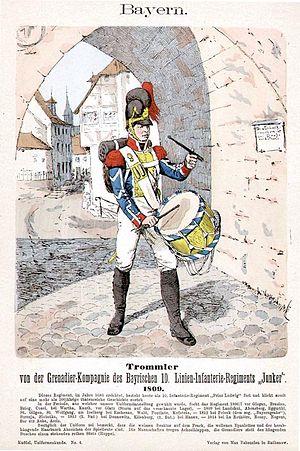
Les combats de Cuterelles et Luisetaines se déroulent le 13 février 1814, pendant la campagne de France. Le corps austro-bavarois de Karl Philipp von Wrede y attaque le 7ᵉ corps du maréchal Oudinot, qui après avoir résisté toute la journée se replie sur Nangis.